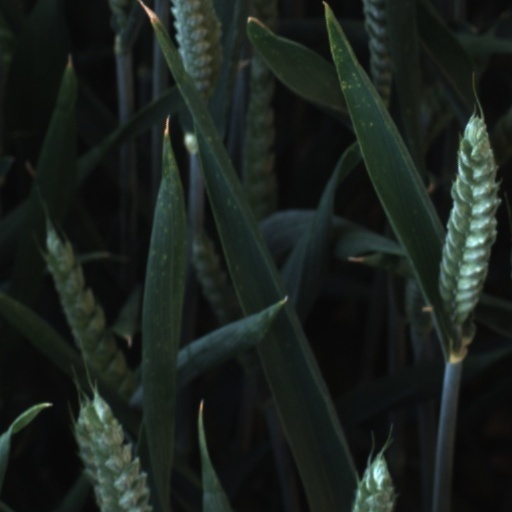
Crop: wheat